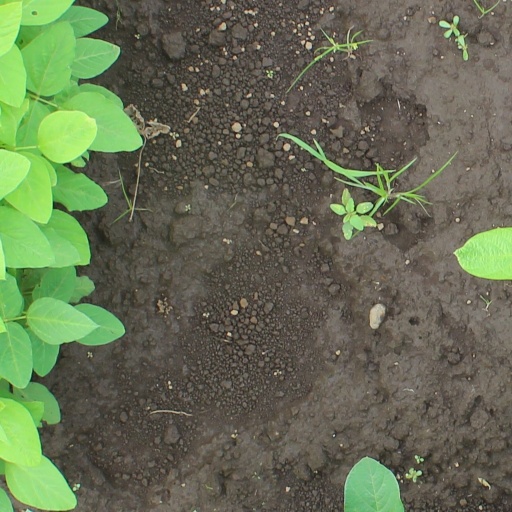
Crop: soybean